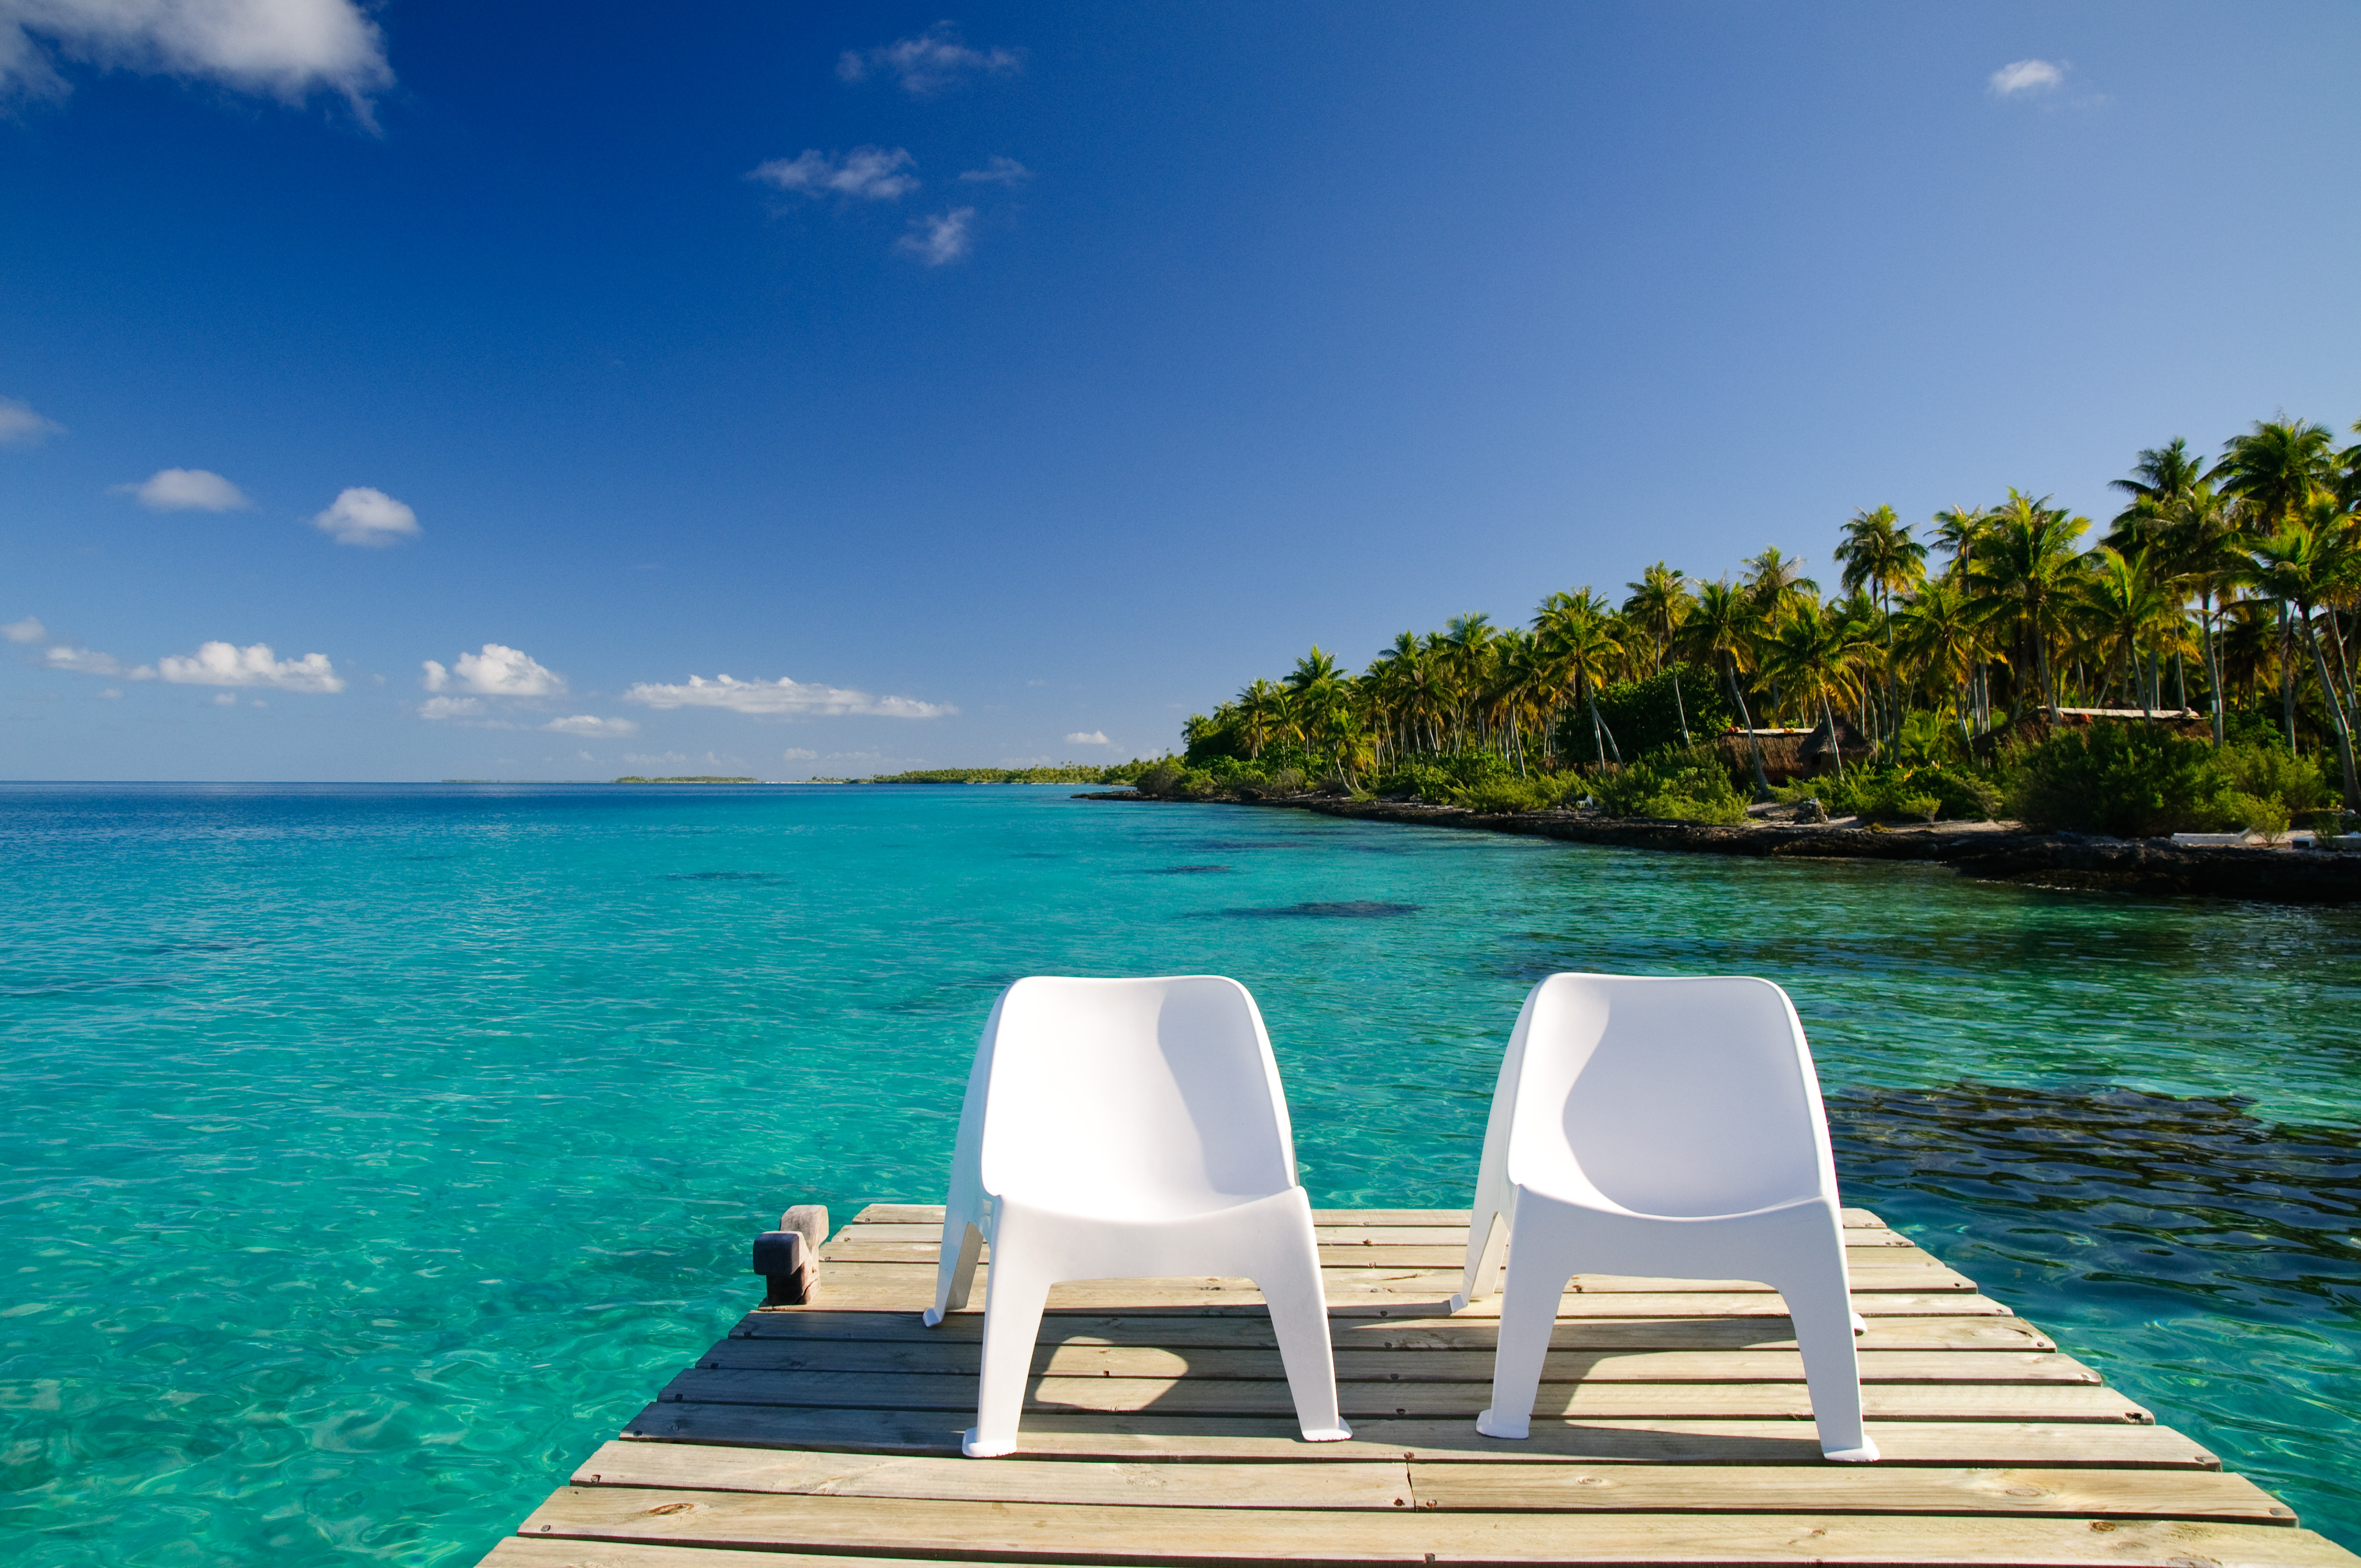
beach, sea, coast, ocean, vacation, swimming pool, lagoon, bay, island, nikon, leisure, resort, caribbean, d300, polinesia, fakarava